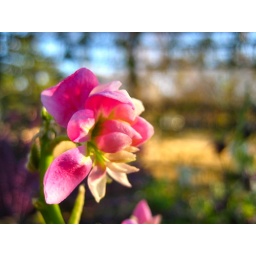
pink flower by the road.